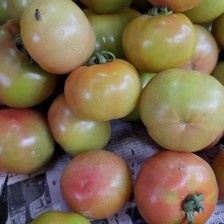
Label: tomato